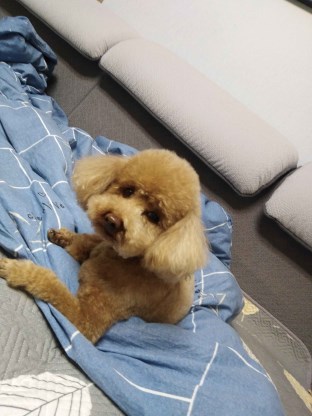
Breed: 7449-n000128-teddy